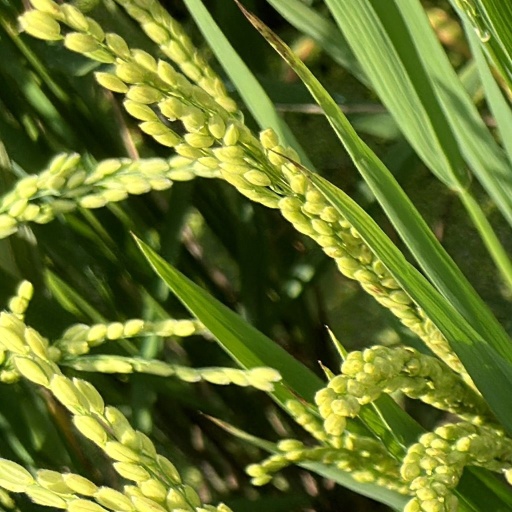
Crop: rice